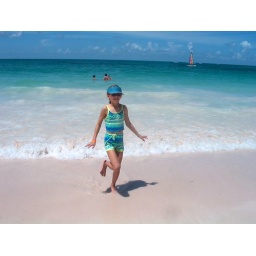
han at the beach, the water is beautiful in Bavaro beach punta cana